Answer in natural language. Considering the relative positions, where is Doorway with respect to walnut tv stand? Choose between the following options: left or right
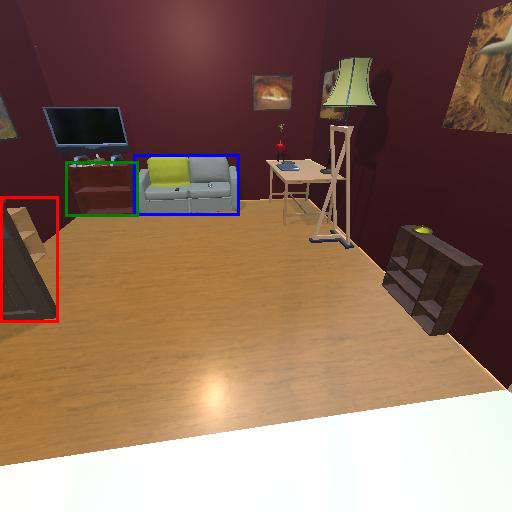
<answer>left</answer>